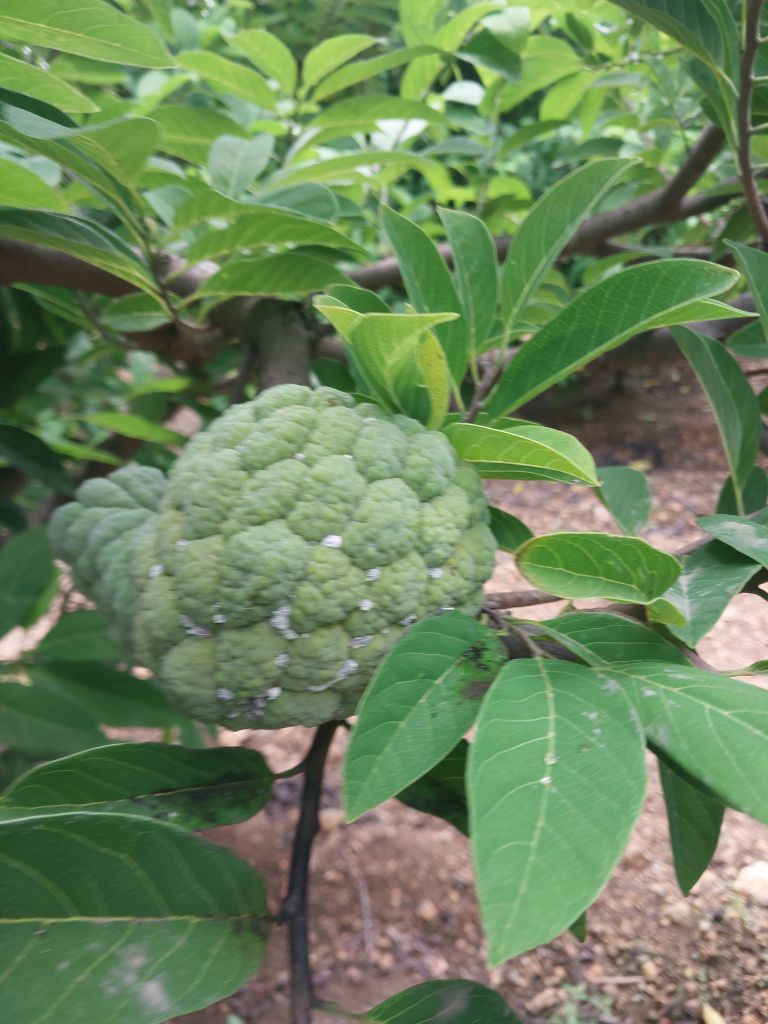
Disease label: Mealy Bug